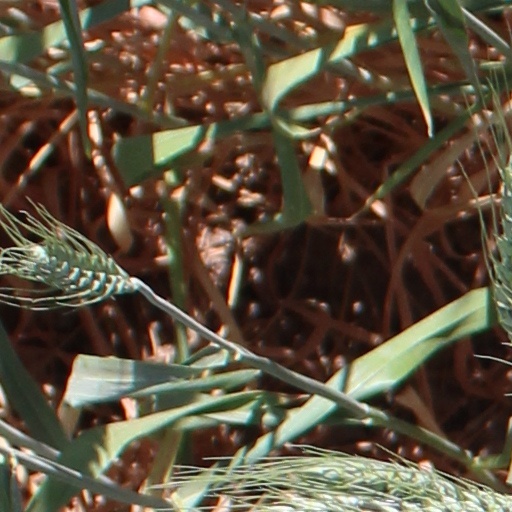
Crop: wheat